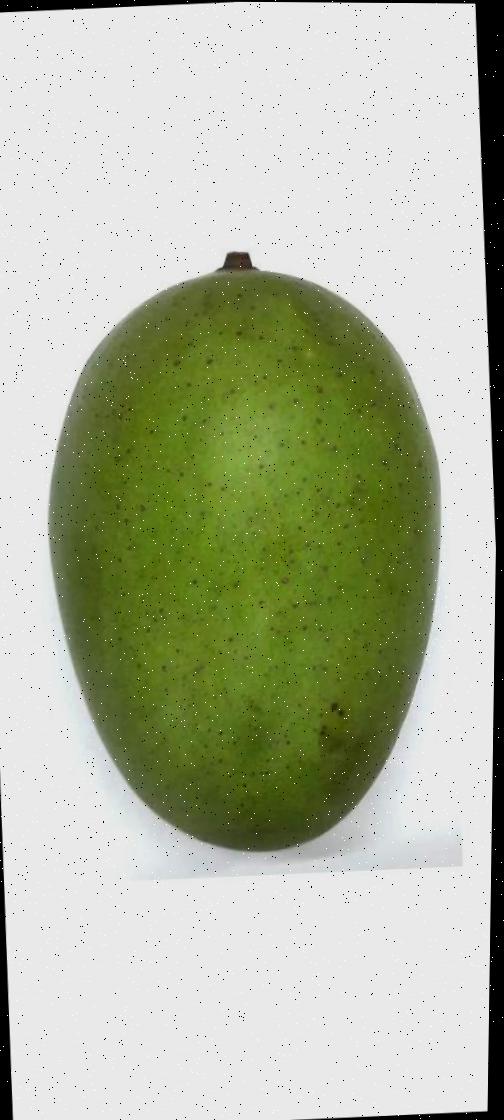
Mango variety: Langra